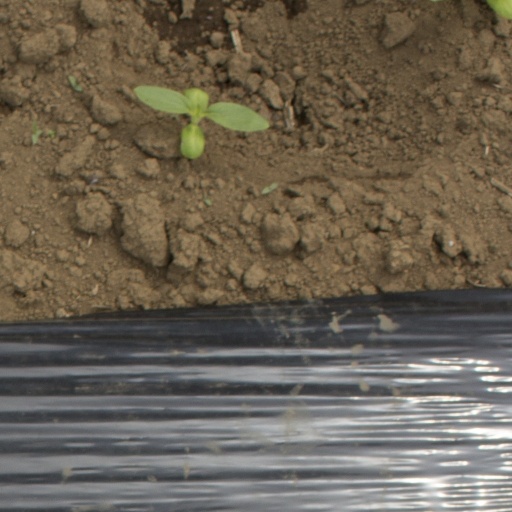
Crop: Jerusalem artichoke